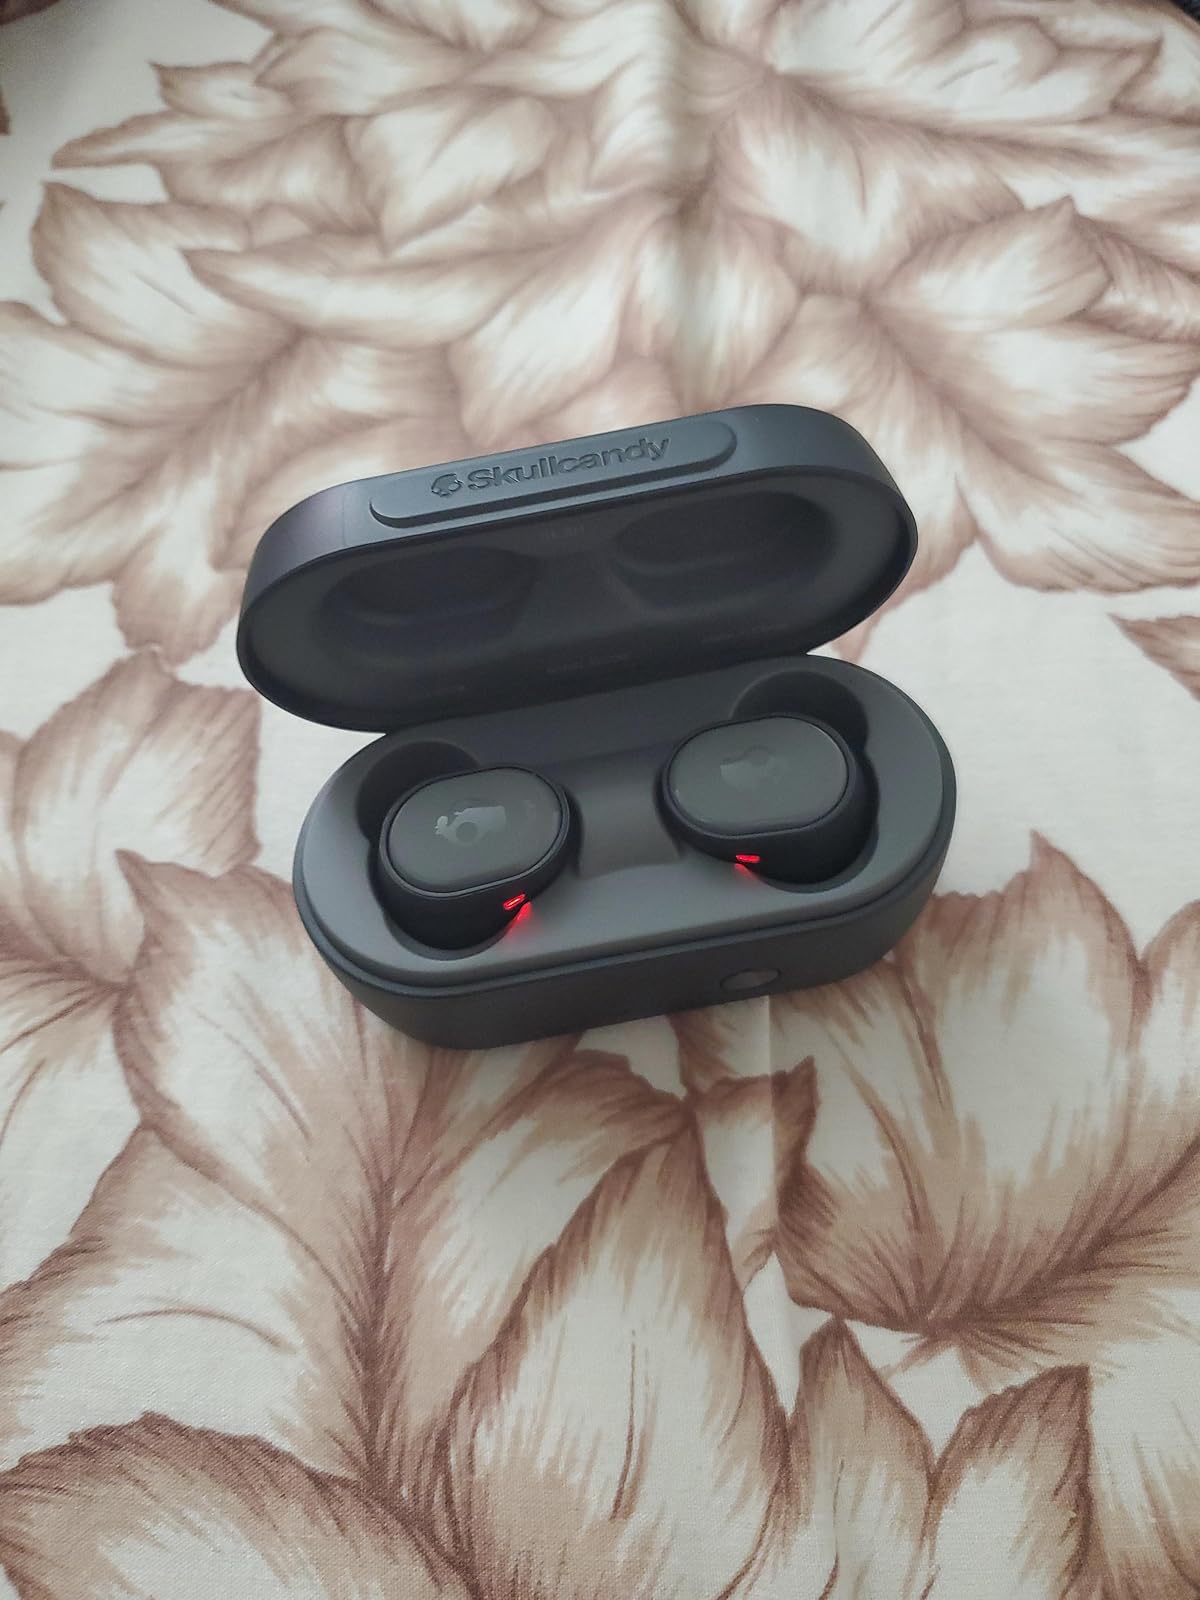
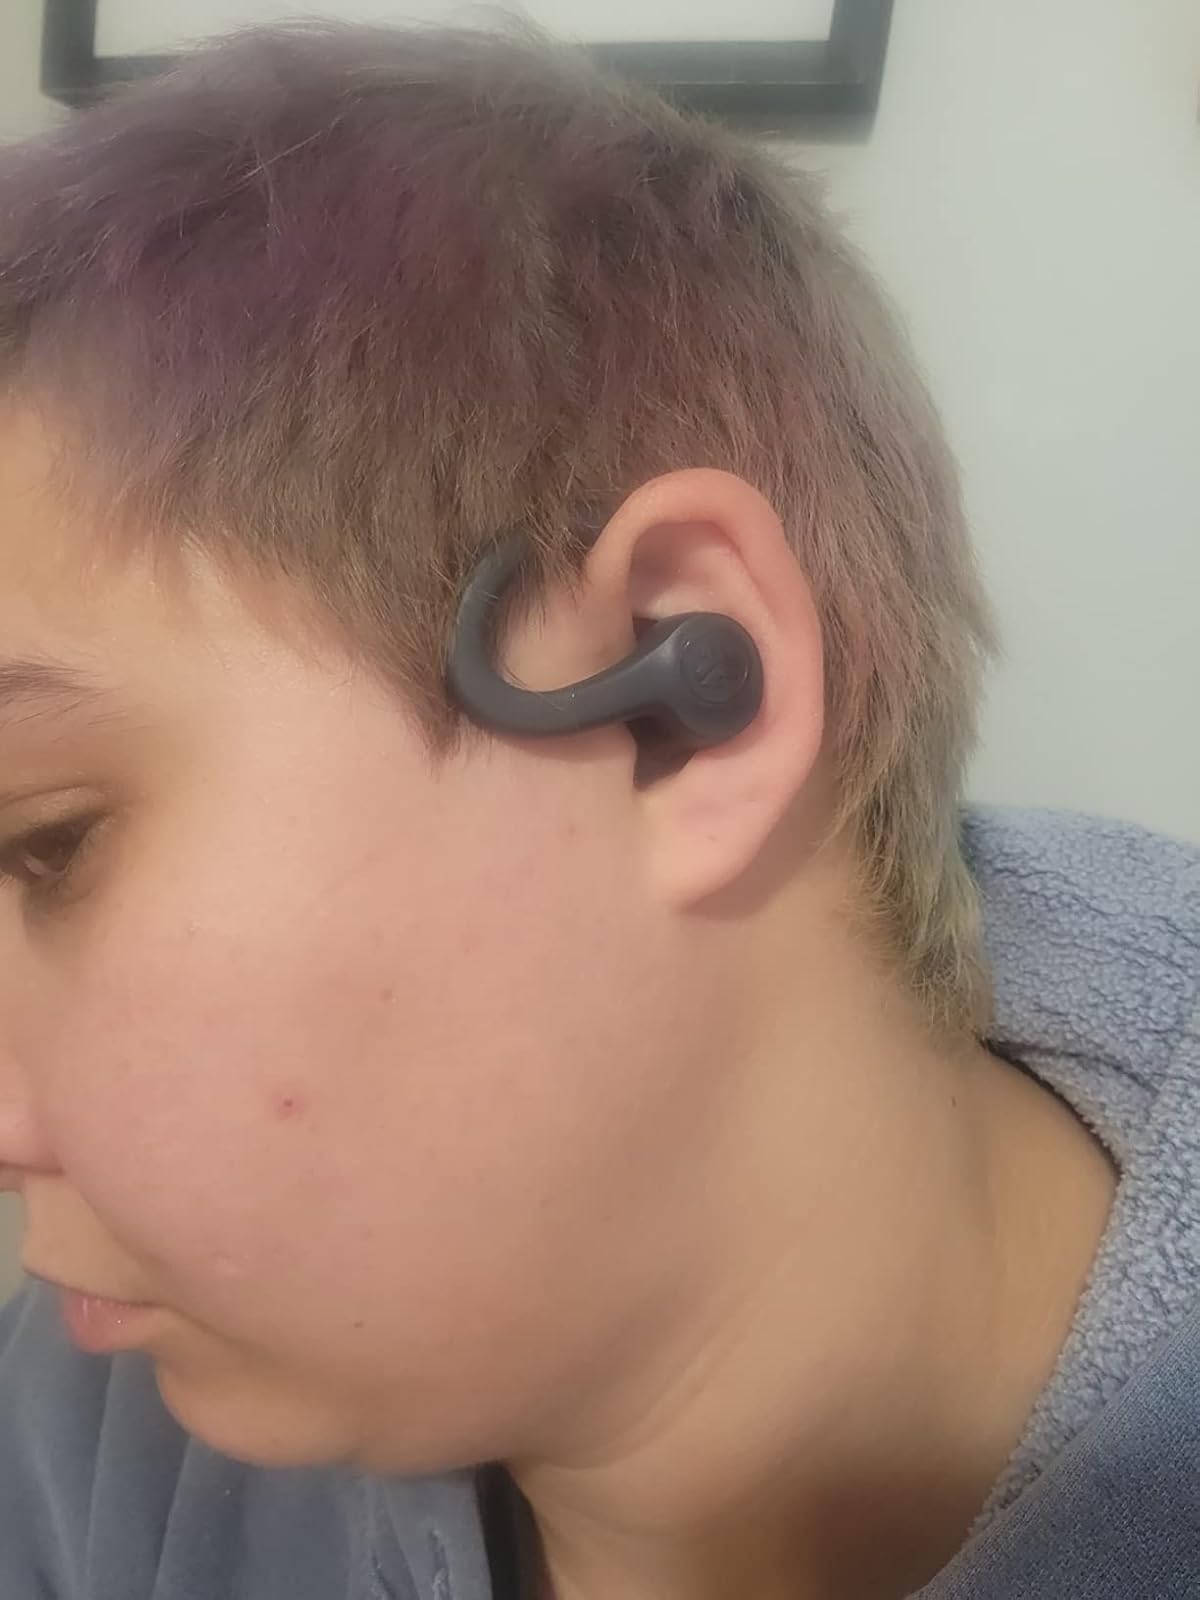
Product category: earbuds
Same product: no